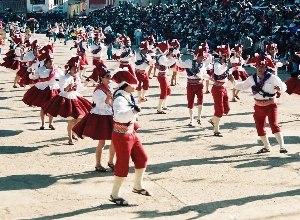
UNESCOs liste over immateriel kulturarv / B /  Bolivia
Llamerada-dansere i karnevalet i Oruro
UNESCOs liste over immateriel kulturarv er en liste over immateriel kulturarv som FN-organisationen arbejder for at sikre og bevare. Det er et tema som for alvor blev sat på den politiske dagsorden med UNESCOs konvention til sikring af immateriel kulturarv af 17. oktober 2003. Konventionen blev godkendt af Danmark i 2009, og den trådte i kraft i Danmark i 2010.